New Aberdour

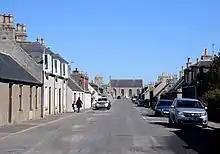
The High Street, looking north towards the parish church

New Aberdour is a small planned village in the Aberdour parish of Aberdeenshire, Scotland, situated south of Aberdour Bay on the Moray Firth. It lies west of Fraserburgh. One of the earliest churches in Scotland is said to have been founded here in 580 AD by Saint Drostan and Saint Columba.